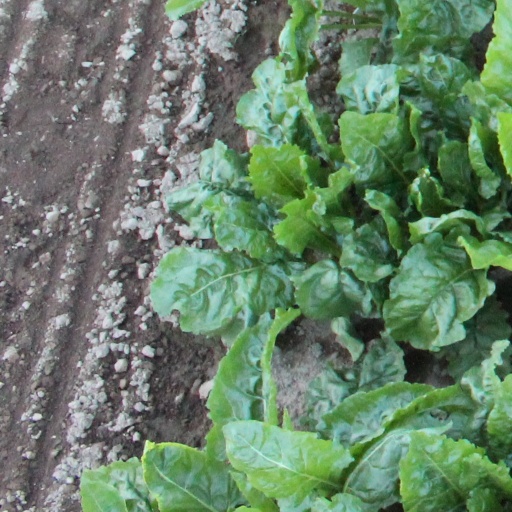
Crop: sugar beet